Catherine Cecily O'Brien

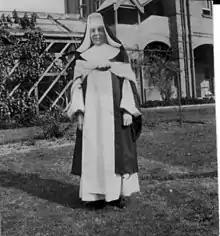
Sister Mary Anselm in full habit

Sister Mary Anselm became known for her innovative methods as well as her many lectures and publications on English literature and Christian doctrine. In 1925 she co-founded with Frank Sheed the school branch of the Catholic Evidence Guild, thus breaking new ground in the teaching of religion. She published a monograph entitled "The Catholic Evidence Guild in Secondary Schools" in 1939. Always an advocate for tertiary education, she built up the school's library at Santa Sabina, and organised regular weekly feature lectures on English and Latin literature for the senior pupils and the Sisters. Many of the lecturers were from published authors – her friends from university days – and she also frequently invited writers to the school. Sister Mary Anselm O'Brien died in 1945 and the library in the Aquinas Centre at Santa Sabina College is dedicated to her memory.